Nissan 240SX

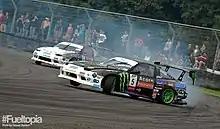
Two 240SXs drifting in tandem

The base model had 4-lug, 15-inch wheels, a softer suspension, and no rear sway bar. The base model had several options and features available to be fitted to the car such as leather seats, ABS, and a viscous limited-slip differential. The SE and LE models were equipped with 5-lug, 16-inch alloy wheels, a stiffer suspension setup compared to the base model, and a rear sway bar. The LE variant essentially served as an upgraded version of the SE, offering additional standard features such as leather seats, keyless entry, an anti-theft system, and a CD player. Both the base and SE/LE models offered anti-lock brakes and a viscous limited-slip differential as part of an optional package.